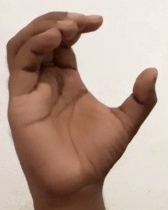
ASL sign: C